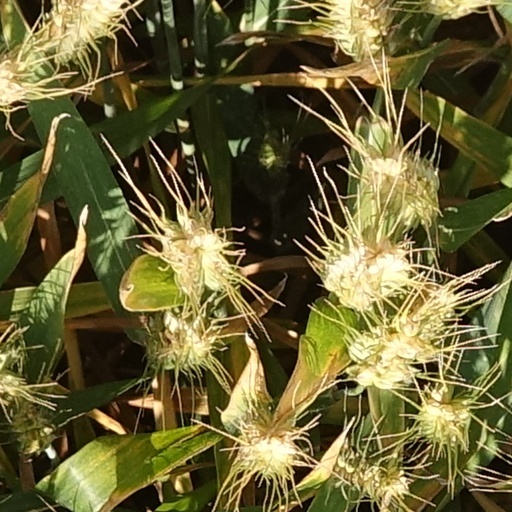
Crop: wheat